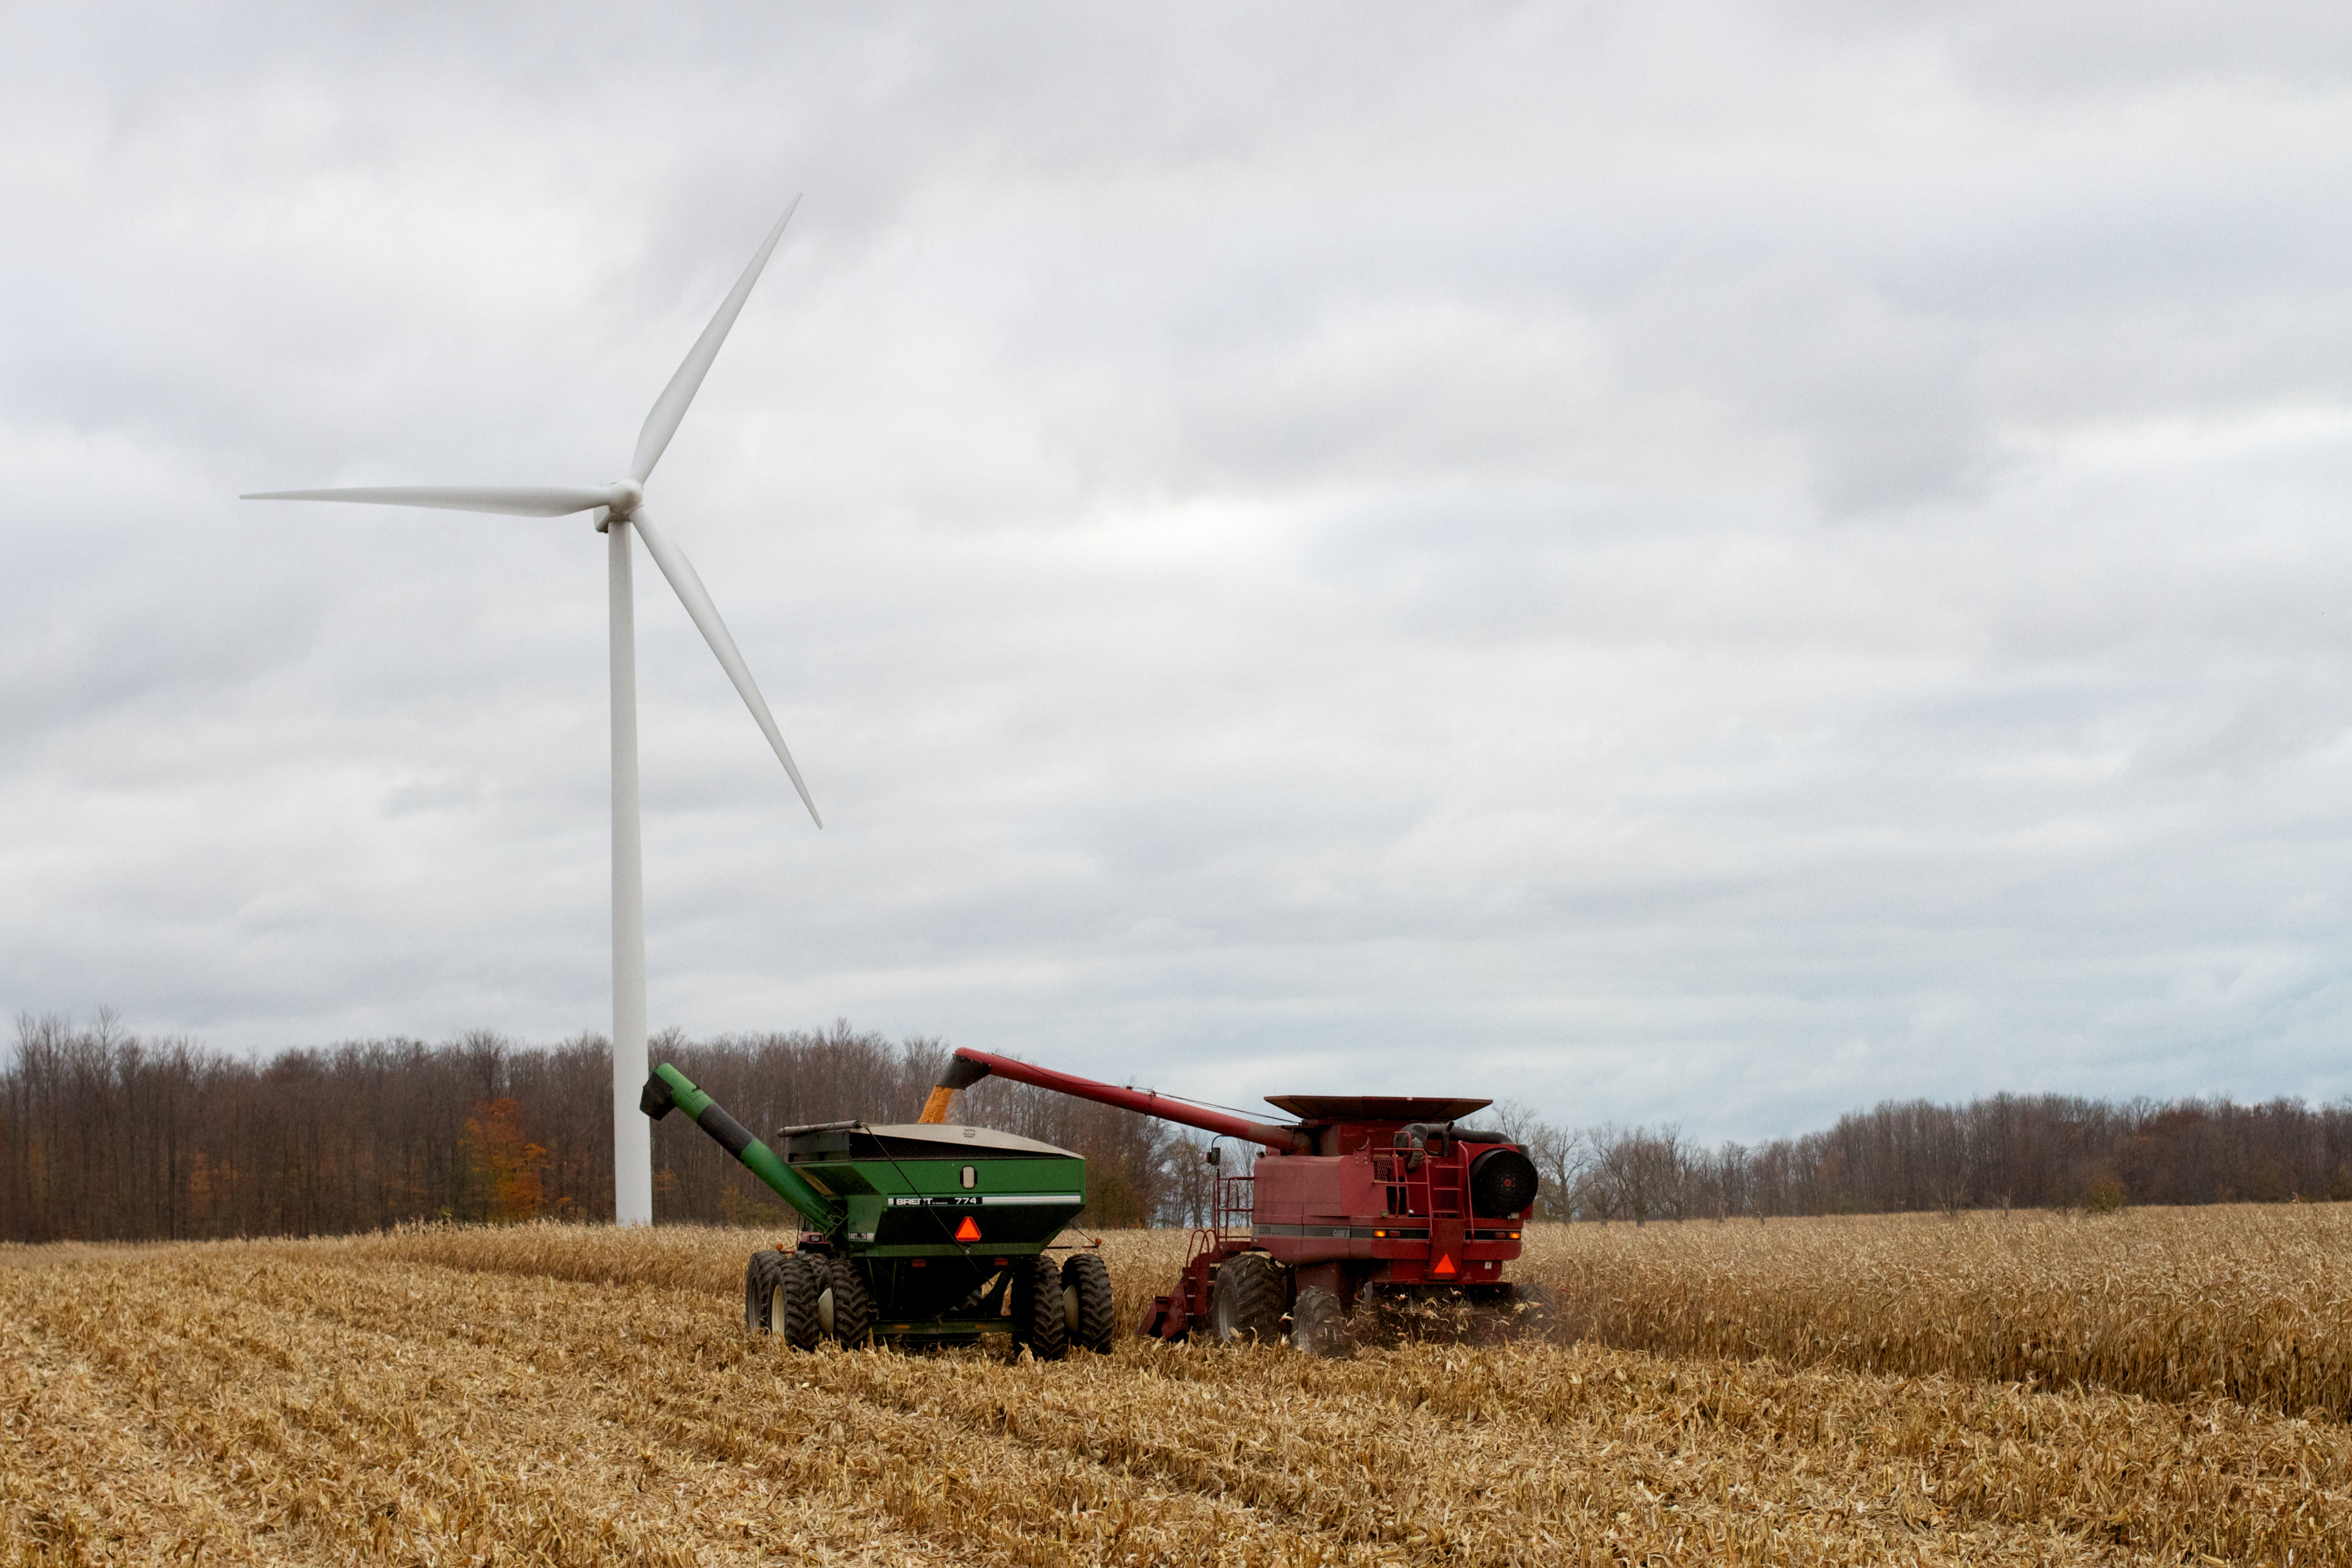
field, farm, prairie, windmill, wind, harvest, corn, machine, agriculture, plain, rural area, grass family